Eurovision Song Contest 2009

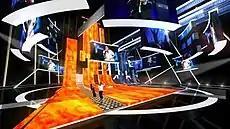
The stage design of the contest

Host broadcaster Channel One presented the sub-logo and theme for the 2009 contest on 30 January 2009. The sub-logo is based upon a "Fantasy Bird", which can be used with many colours. As in previous years, the sub-logo was presented alongside the generic logo. 2009 is the only year since the introduction of slogans in not to have one.